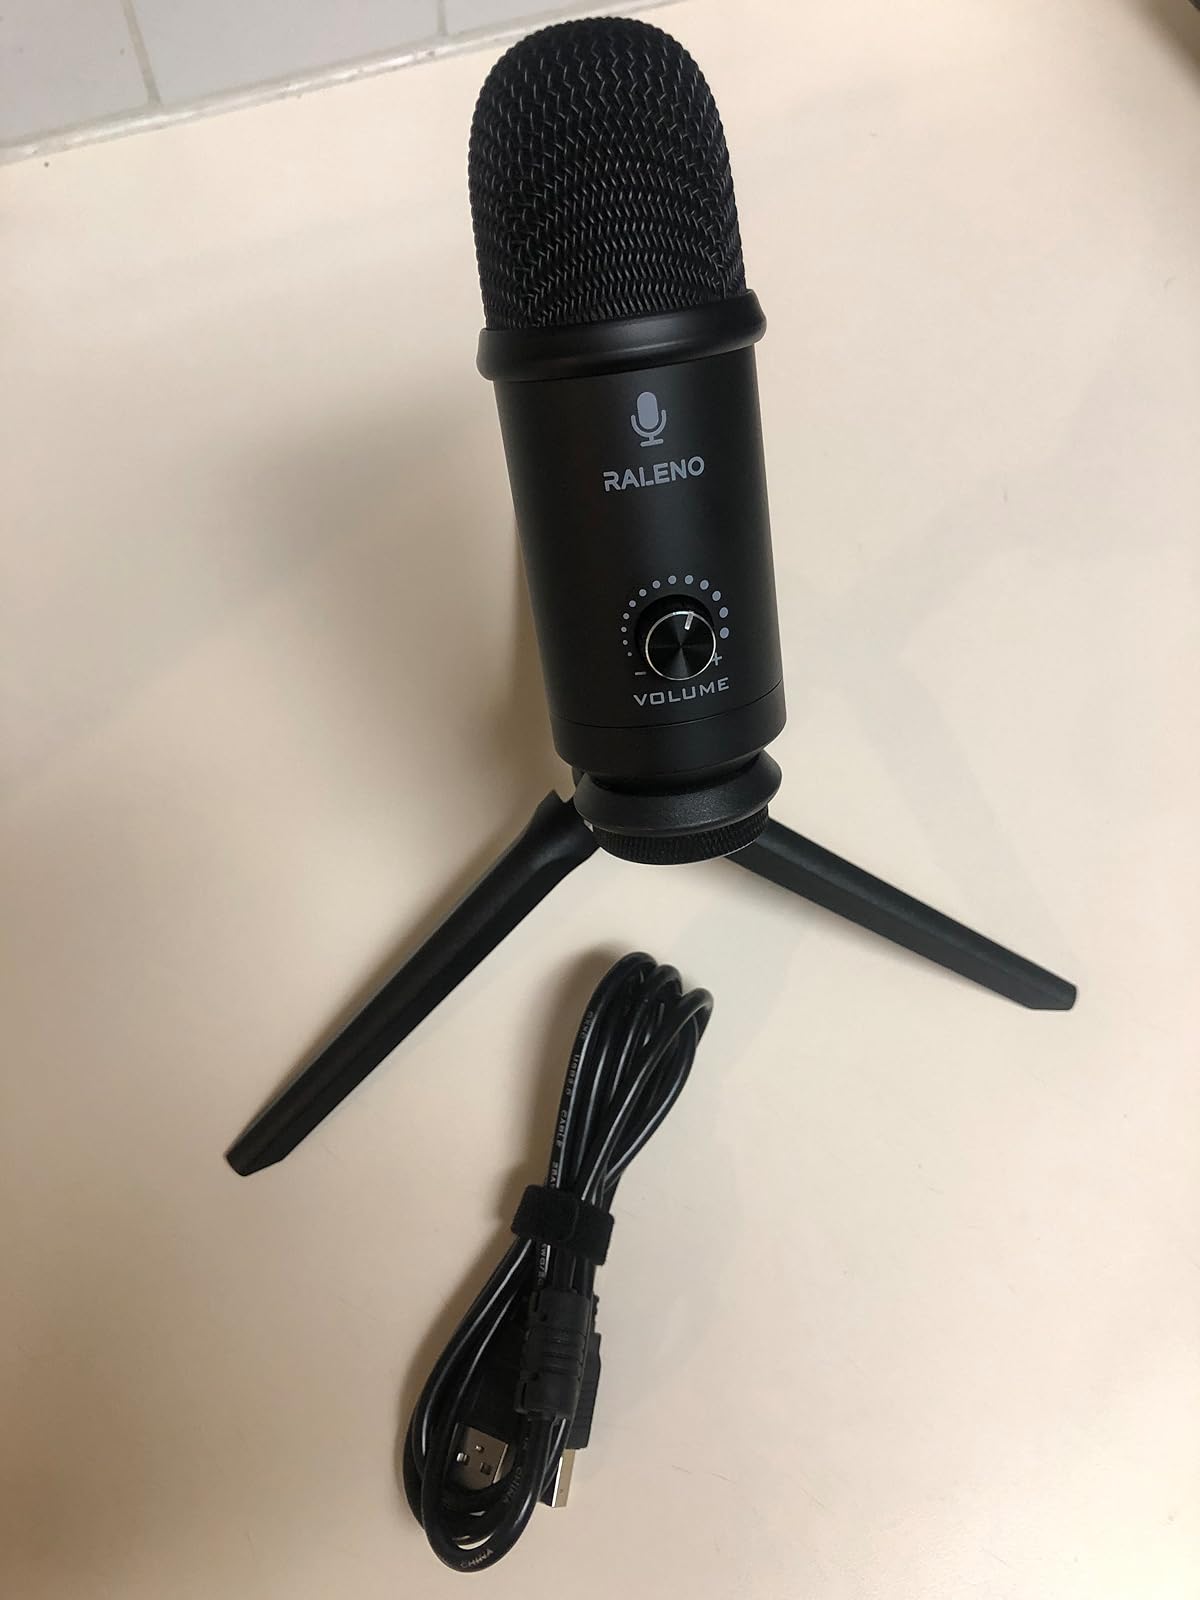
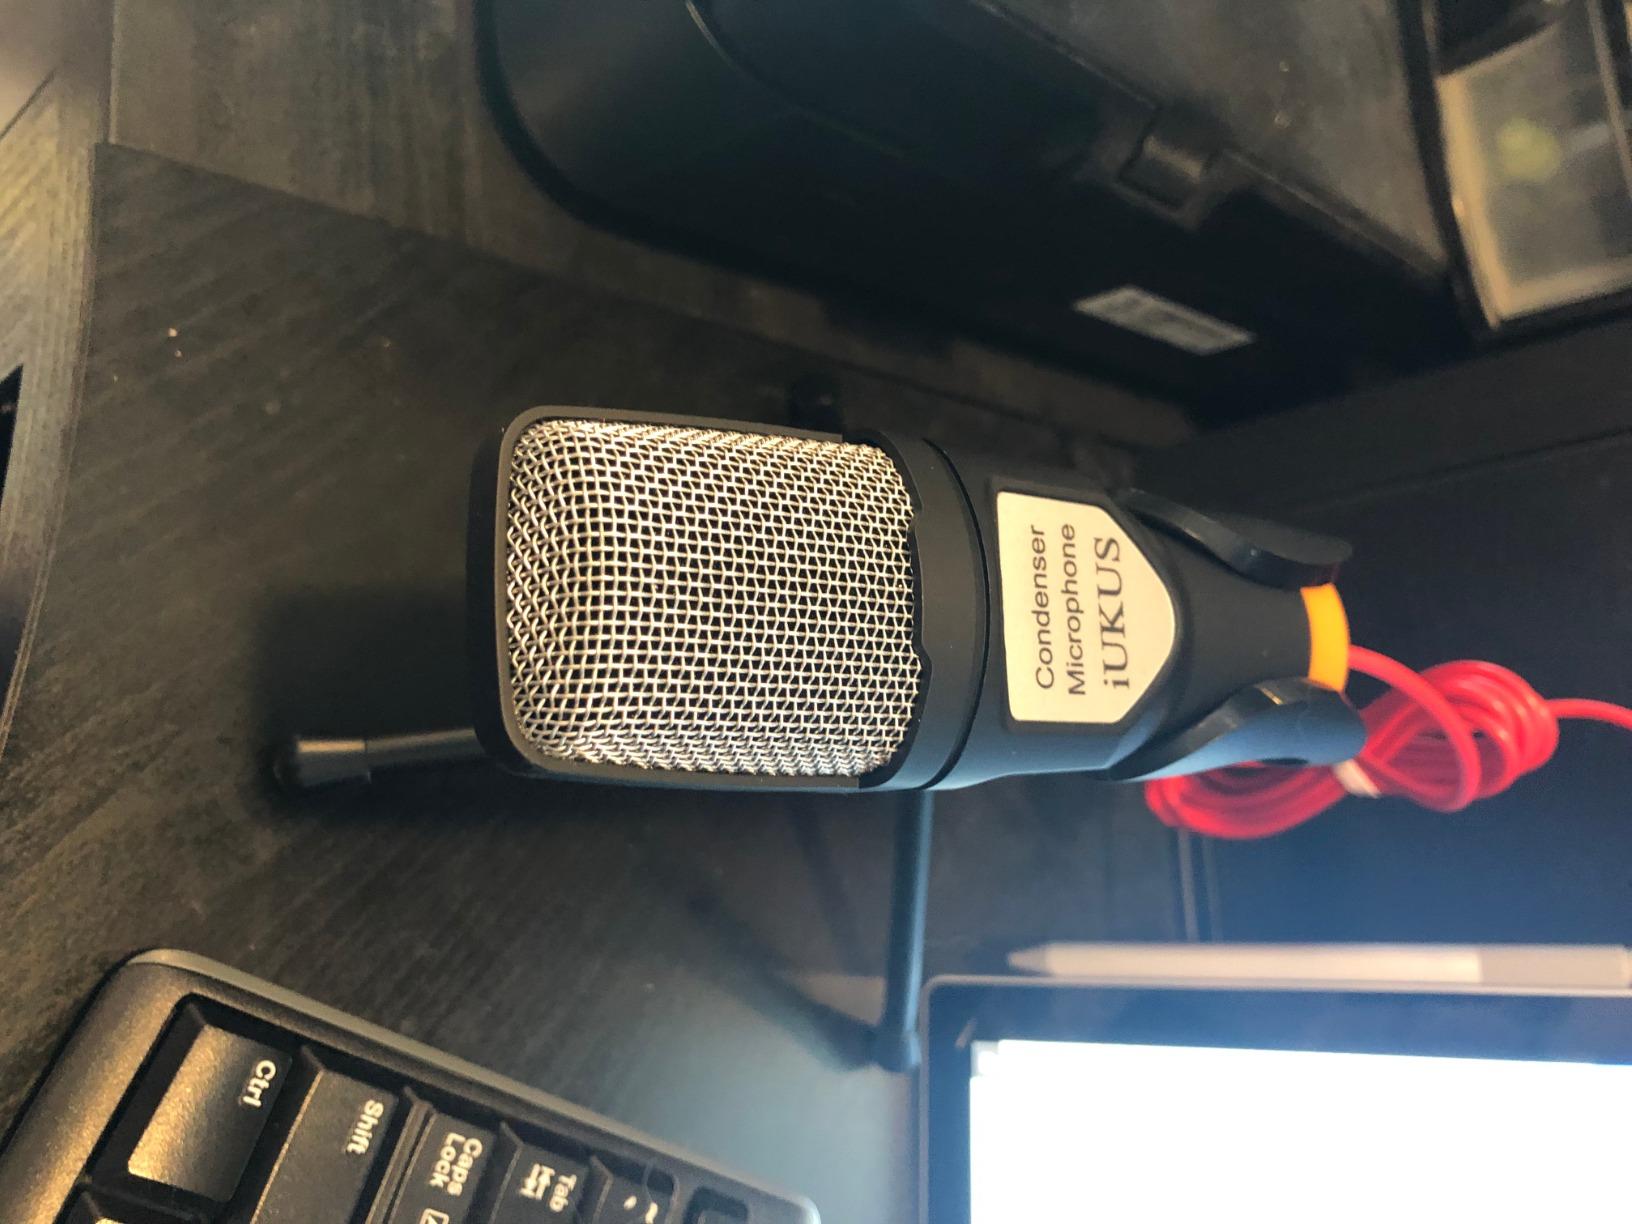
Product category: microphone
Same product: no